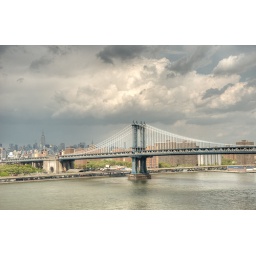
Troubled sky over Manhattan bridge